Diego Martins (footballer, born 1987)

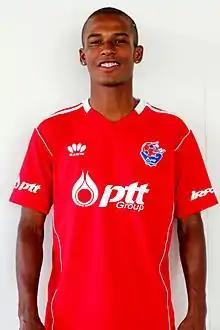
Diego Martins, 2011

Diego Jota Martins (born 4 February 1987) is a Brazilian former professional footballer who played as a midfielder.